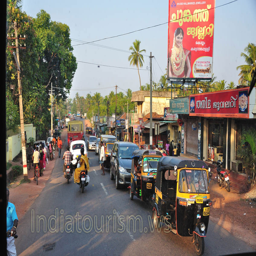
there are many people living therefore the road was overcrowded all the way .